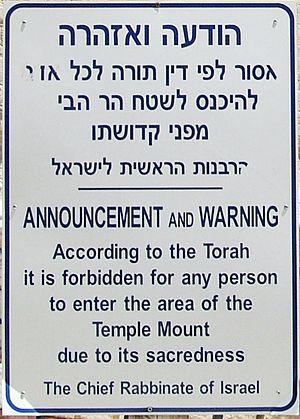
L'inscription du Soreg ou Inscription de la balustrade du Temple est une inscription sur plusieurs stèles du Temple de Jérusalem, plus précisément du Temple d'Hérode, qui avertissait les étrangers de ne pas pénétrer dans l'enceinte sacrée du Temple.